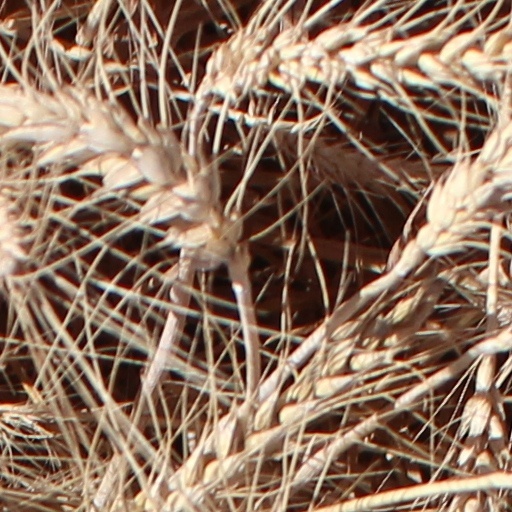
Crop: wheat